Iran–Iraq War

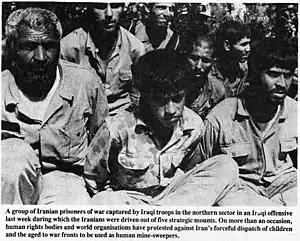
Iranian soldiers captured during Iraq's 1988 offensives

In March 1988, the Iranians carried out Operations Dawn 10, Beit ol-Moqaddas 2, and Zafar 7 in Iraqi Kurdistan with the aim of capturing the city of Suleimaniya and the Darbandikhan Dam and the power plant at Lake Dukan, which supplied Iraq with much of its electricity and water. Iran hoped that the capture of these areas would bring more favourable terms to the ceasefire agreement. This infiltration offensive was carried out in conjunction with the Peshmerga. Iranian airborne commandos landed behind the Iraqi lines and Iranian helicopters hit Iraqi tanks with TOW missiles. The Iraqis were taken by surprise, and Iranian F-5E Tiger fighter jets even damaged the Kirkuk oil refinery. Iraq executed multiple officers for these failures in March–April 1988, including Colonel Jafar Sadeq. Infiltrating the Kurdish mountains, Iran captured the town of Halabja and began to fan out across the province.